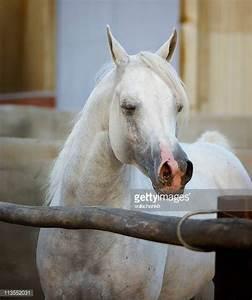
horse